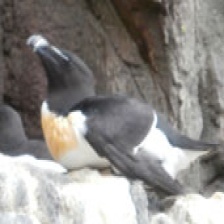
Species: RAZORBILL
Scientific name: ALCA TORDA